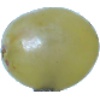
Label: Grape White 1